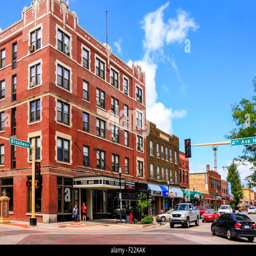
the building on the corner